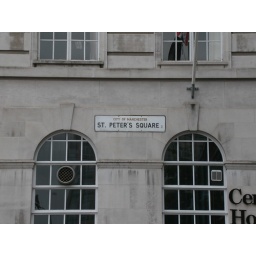
street sign - St. Peter's Square in Manchester